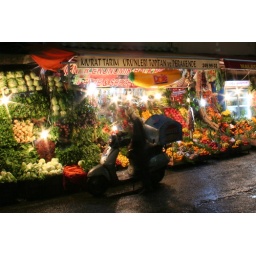
That's a pizza delivery van in the foreground